Fritz Lang

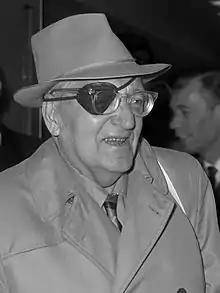
Lang in 1969

Friedrich Christian Anton Lang (December 5, 1890 – August 2, 1976), better known as Fritz Lang, was an Austrian-born film director, screenwriter, and producer who worked in Germany and later the United States. One of the best-known "émigrés" from Germany's school of Expressionism, he was dubbed the "Master of Darkness" by the British Film Institute. He has been cited as one of the most influential filmmakers of all time.